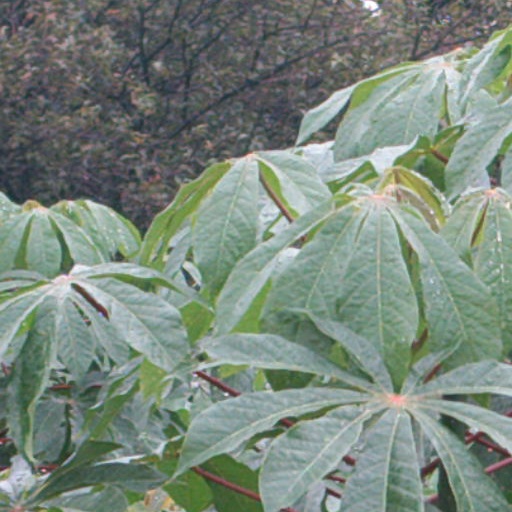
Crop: cassava